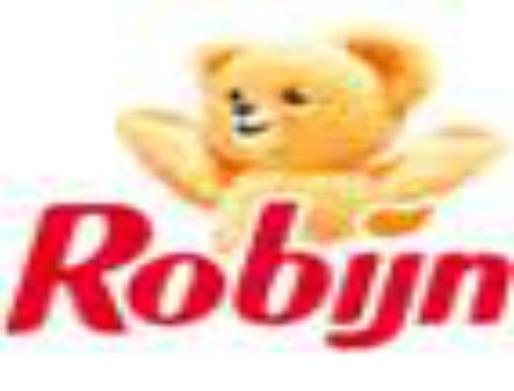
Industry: Necessities